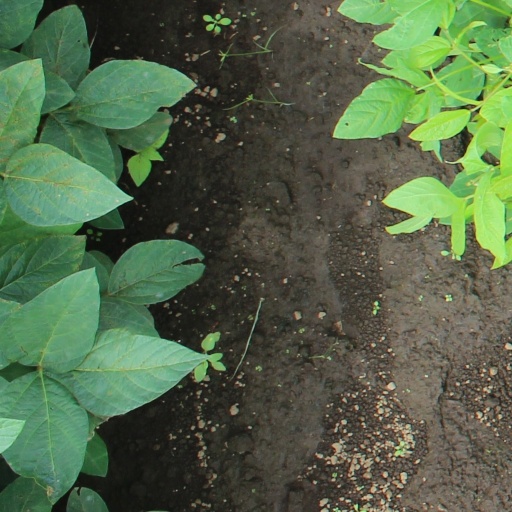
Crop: soybean